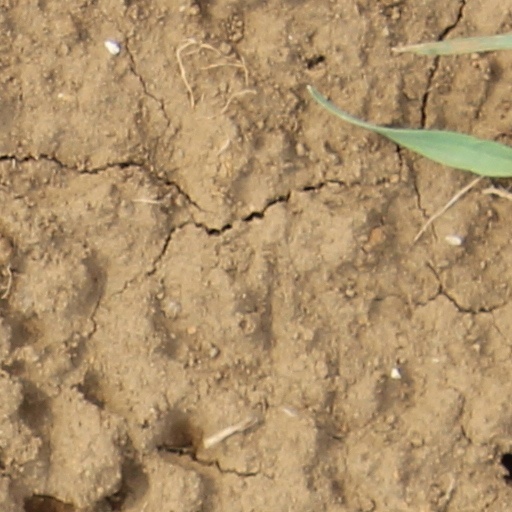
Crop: wheat